Deutsche Zeppelin-Reederei

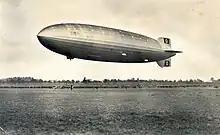
Demonstration flight of LZ 129 before it received the name "Hindenburg", 1936

The DZR took over the South American service of the LZ 127 "Graf Zeppelin" on 22 March 1935. On 19 March 1936 the airship LZ 129 "Hindenburg" was licensed to carry passengers and handed over to the DZR, allowing the airline to maintain regular South and North American routes. Construction began at the new Frankfurt Airport on a second airship hangar as well as special housing for employees. On 30 June 1936 the DZR ordered a sister ship to the "Hindenburg," LZ 130 "Graf Zeppelin II", for 5.5 million Reichsmark. Completion was scheduled for October 1937. Between 1935 and 1936 the company's share of revenues rose from 47 to 57 percent, allowing the Reich government to decrease financial support from 53 to 43 percent. At the start of the 1937 fiscal year, the Supervisory Board and shareholders' meeting of 16 December 1936 voted to order yet another airship (LZ 131) for the price of 6.3 million RM, demonstrating high confidence in the future.